Effects of Hurricane Ivan in the Lesser Antilles and South America

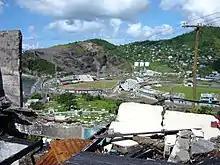
Damage on Grenada

Several nearby countries assisted Grenada in its aftermath. The government of Guyana shipped about $250,000 (2004 USD, $40 million 2004 GYD) worth of sugar, as well as 100 members of the Guyana Defense Force to assist in restoring order and reconstruction. The government of Trinidad and Tobago sent 190 policemen, and the government of Anguilla sent 1,230 cases of water. A committee of Caribbean nations realized the local governments could not provide the support that Grenada needed in its aftermath, and thus turned to international assistance. Within a day of Ivan passing to the south of Grenada, the United States Agency for International Development (USAID) deployed 67,600 gallons of water, 500 rolls of plastic sheeting, four 10,000 liter water bladder kits, and a water treatment kit; assistance from USAID totaled $6 million (2004 USD) within a few weeks of the storm's passage, primarily in aid for reconstruction and rehabilitation. In the weeks subsequent to the hurricane, the European Commission Humanitarian aid Office (ECHO) provided €3 million (2004 EUR). By a year later, housing redevelopments and disaster preparation problems continued after being impacted by Hurricane Emily; as a result, the ECHO provided €1.2 million (2005 EUR) to Grenada in September 2005. Nine months after the hurricane, Chinese officials provided assistance in reconstruction and handling foreign debts after meeting with the Grenadian Prime Minister; in 2007, Chinese officials funded the construction of a new $40 million (2007 USD) cricket stadium near St. George's. The Caribbean Development Bank approved a $10 million loan (2004 USD) requested by the government of Grenada in July 2005, which was intended to assist in long-term development of the housing, business, and environmental sectors. Emergency operations in Grenada in coordination with the Pan American Disaster Response Unit ended in July 2005.